All Saints' Flood (1570)

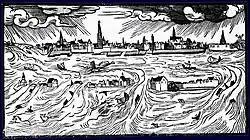
Drawing by Hans Moser in 1570 of Scheldt flood

The morning before the storm surge, a warning of a very strong flood had been issued for the first time in history. In Bergen op Zoom, the Domain Council, the local administration, had issued the warning, but it had not had the intended effect, as most victims were not reached by the warning and were caught unprepared by the flood. With a level of more than four meters above the mean high water, the flood was well above the height of the dikes existing at the time, which were also severely neglected. In numerous places, the dikes were overrun by the water masses, causing incredible devastation. For example, in the area around Antwerp, four villages disappeared under a thick layer of mud and in Zeeland the small island Wulpen was permanently lost to the sea. Chroniclers of the time reported that 80 percent of the country was under water. It was confirmed that the floods drowned 20,000 people.